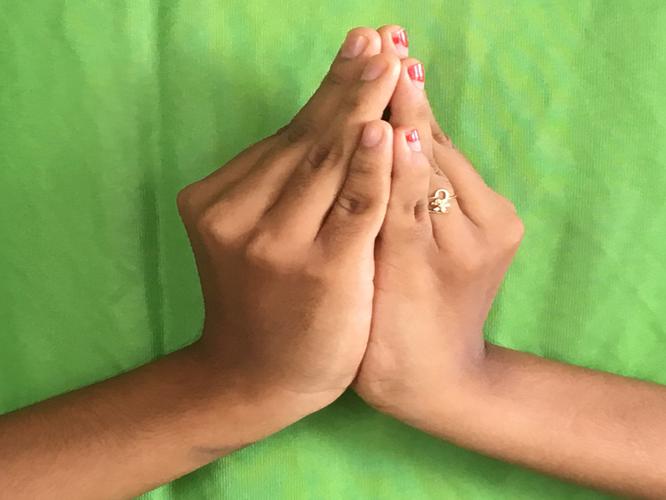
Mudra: Kapotham
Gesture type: double_hand